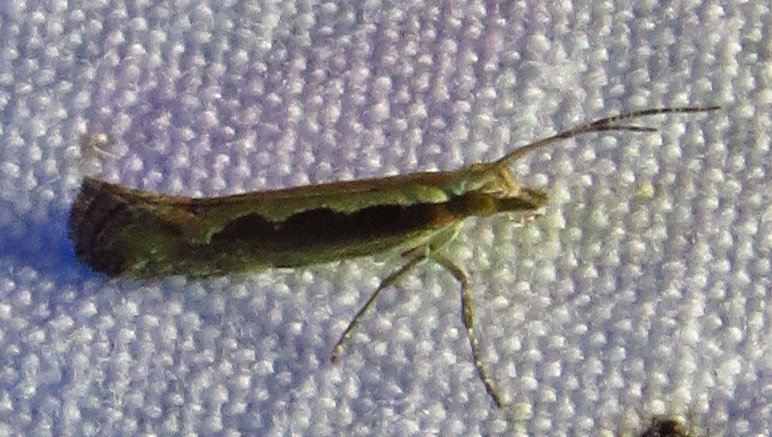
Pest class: diamondback_moth